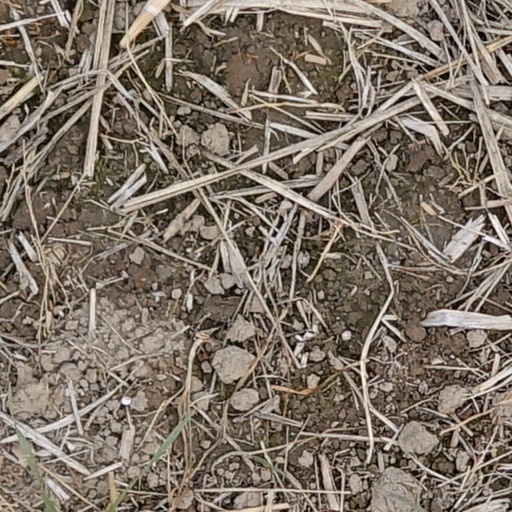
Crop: wheat